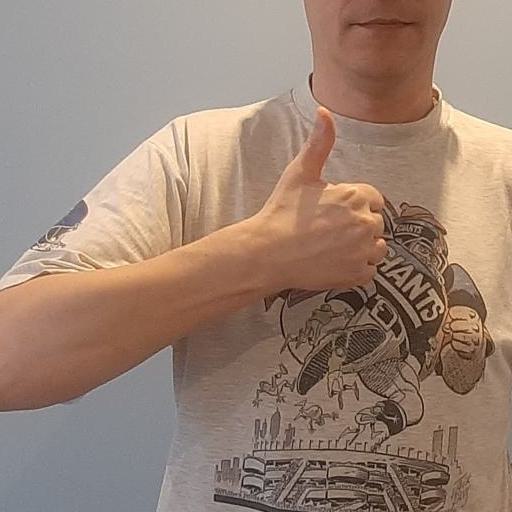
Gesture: like